Central Troy Historic District

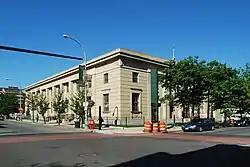
Downtown post office

Russell Sage built a row of Gothic Revival houses on Second Street in 1846 that survives, albeit without some of their original ornamentation. On the edges of town, some architects began exploring that style's Picturesque mode. A new row of townhouses at Washington Park went up, and another Second Street row followed in 1855. The following year, St. John's Episcopal Church, at First and Liberty Streets, was the first use of that style for a city church.